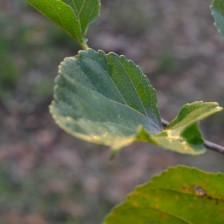
Variety: Kamphaengsaeng42